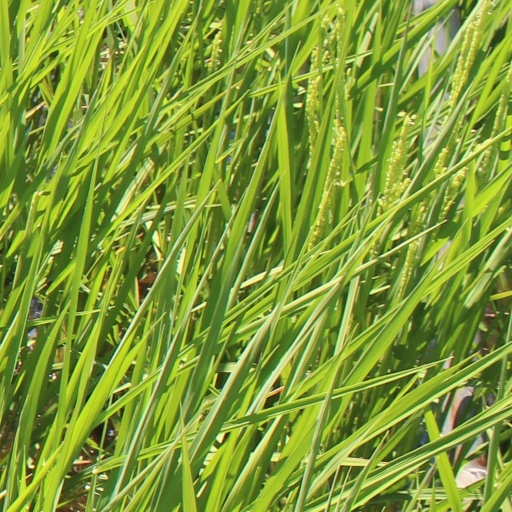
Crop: rice